Cathedral

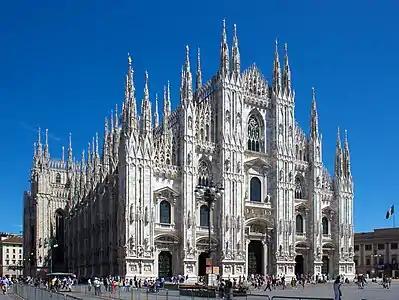
The Milan Cathedral is a Gothic style cathedral in Italy

Just as the episcopal residence was integral within the complex of cathedral buildings, so too there was no distinction between episcopal, diocesan and cathedral property and endowments. In principle, all diocesan income was paid into a common fund, and divided into four fixed shares for each main area of expenditure; the Bishop himself; the cathedral clergy; the fabric and lighting of cathedral and city churches; and charitable donations. Many diocese already held substantial endowments, but income increased enormously with the Peace of the Church; partly due to imperial subsidies in kind, but mainly from private bequests and regular private benefactions (often called 'first fruits'); although at this date, tithe was never paid to the church. In addition, many individual landowners supported private chapels and oratories on their own property; and endowed independent charitable institutions, and eventually monasteries and nunneries too.